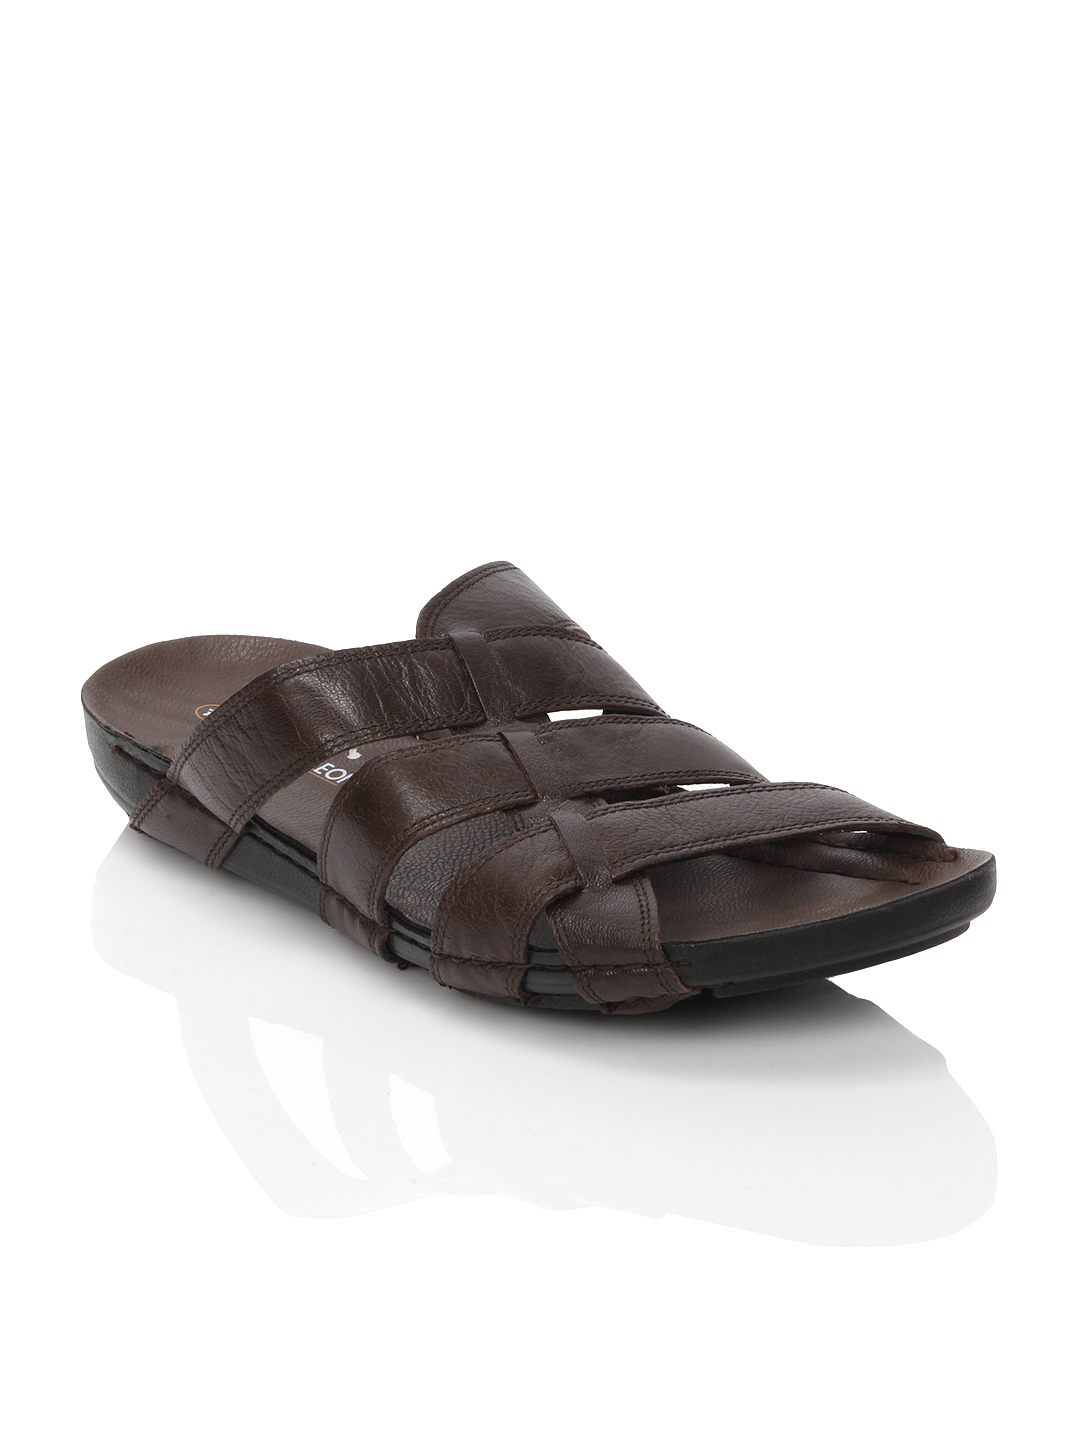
Franco Leone Men Brown Sandals
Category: Footwear / Sandal / Sandals
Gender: Men
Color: Brown
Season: Winter 2015
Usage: Casual